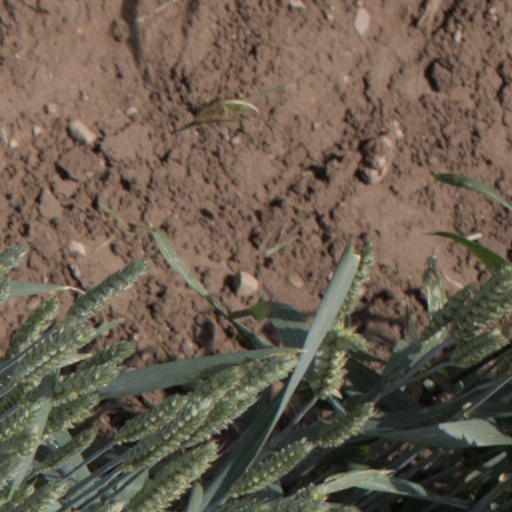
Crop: wheat